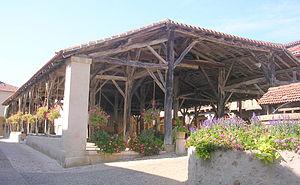
Bassoues est une commune française située dans le département du Gers, en région Occitanie.
Contrairement au terme provençal qui désigne une construction en pierre, la bastide de Gascogne, du Haut-Languedoc et de Guyenne vient du languedocien bastida et désigne un village ou une ville qui a été construit sur un plan régulier et qui lui donne sa spécificité.